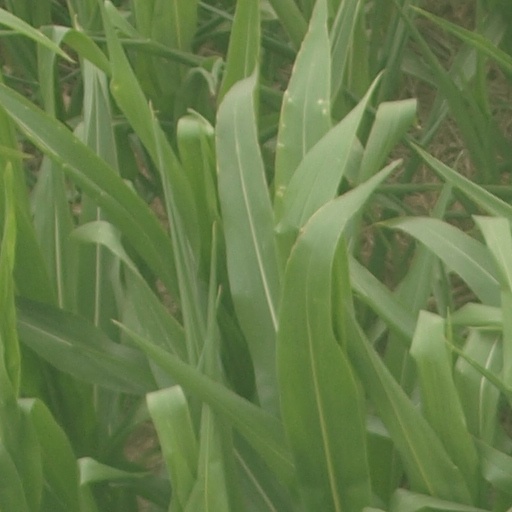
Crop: maize; corn